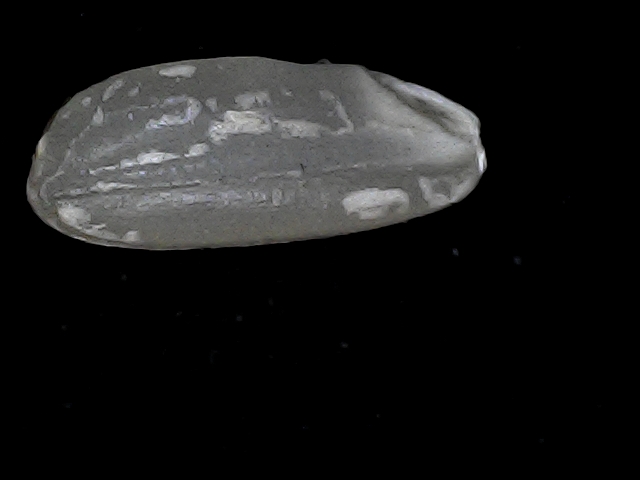
Rice variety: BD93